AN/SLQ-25 Nixie

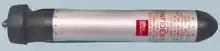
TB-14A towed decoy, from the AN/SLQ-25A/C "Nixie" system

The AN/SLQ-25 Nixie and its variants are towed torpedo decoys used on US and allied warships. It consists of a towed decoy device (TB-14A) and a shipboard signal generator. The Nixie is capable of defeating wake-homing, acoustic-homing, and wire-guided torpedoes. The decoy emits signals to draw a torpedo away from its intended target.